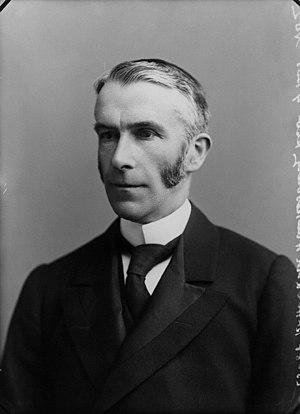
Cecil George Savile Foljambe, 1ᵉʳ comte de Liverpool, PC, connu sous le nom de Lord Hawkesbury entre 1893 et 1905, est un homme politique libéral britannique. Petit-neveu du Premier ministre Robert Jenkinson, 2ᵉ comte de Liverpool, il est Lord-intendant sous Sir Henry Campbell-Bannerman entre 1905 et sa mort en 1907. Il est le petit-fils de Sir Cecil Bishopp de Parham.